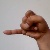
The image shows a hand gesture representing the letter 'J' in Indian Sign Language.